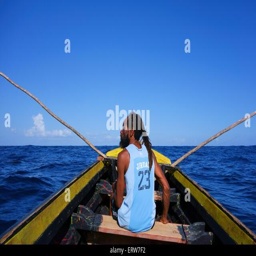
fisherman in a wooden boat